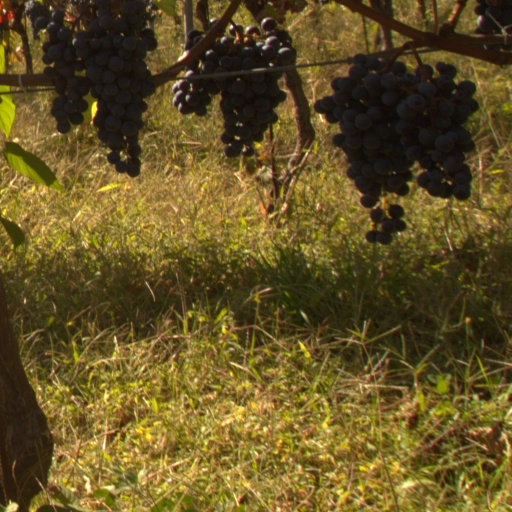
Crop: grape